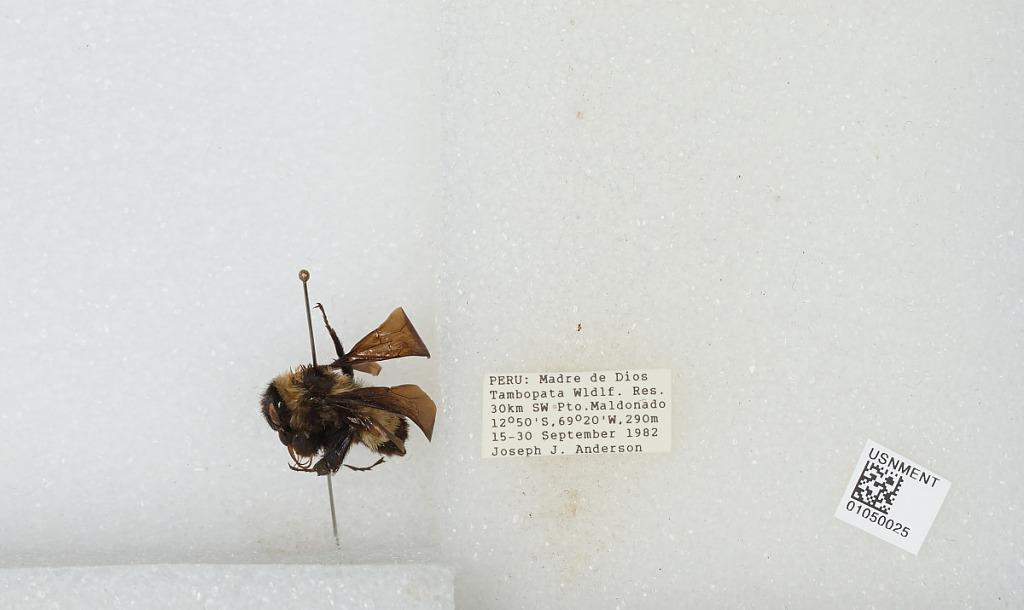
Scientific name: Bombus sp.
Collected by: J. Anderson
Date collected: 1982-9-15
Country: Peru
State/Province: Madre De Dios
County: Tambopata
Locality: Tambopata Wldlf. Res. 30km SW Pto. Maldonado
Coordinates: -12.5, -69.2